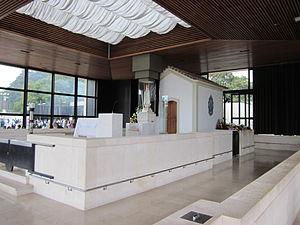
La chapelle des apparitions est une chapelle située à la Cova da Iria, en Fátima, dans l'enceinte du sanctuaire de Notre-Dame de Fátima au Portugal. Le piédestal sur lequel repose la sculpture originale de Notre-Dame de Fátima est situé à l'endroit exact où se trouvait le petit chêne vert sur lequel la Vierge Marie est apparue à trois petits bergers de Fátima du 13 mai au 13 octobre 1917.